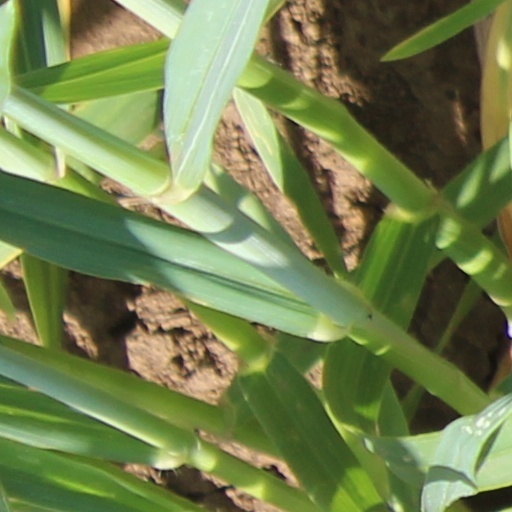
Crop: wheat